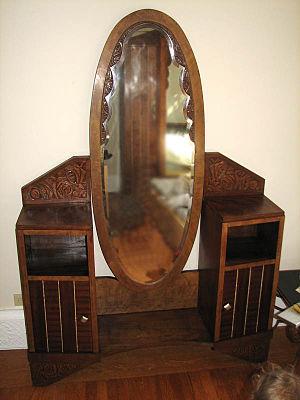
Un psyché (meuble) de style Art-Déco. Polski: Psyche